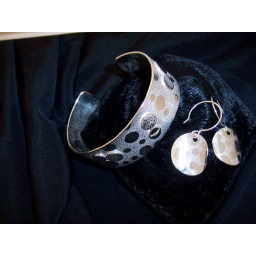
Roller pressed Sterling Silver, milled with cut out sand paper in various sizes. High polish on this.